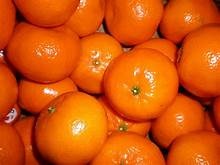
Label: mandarine